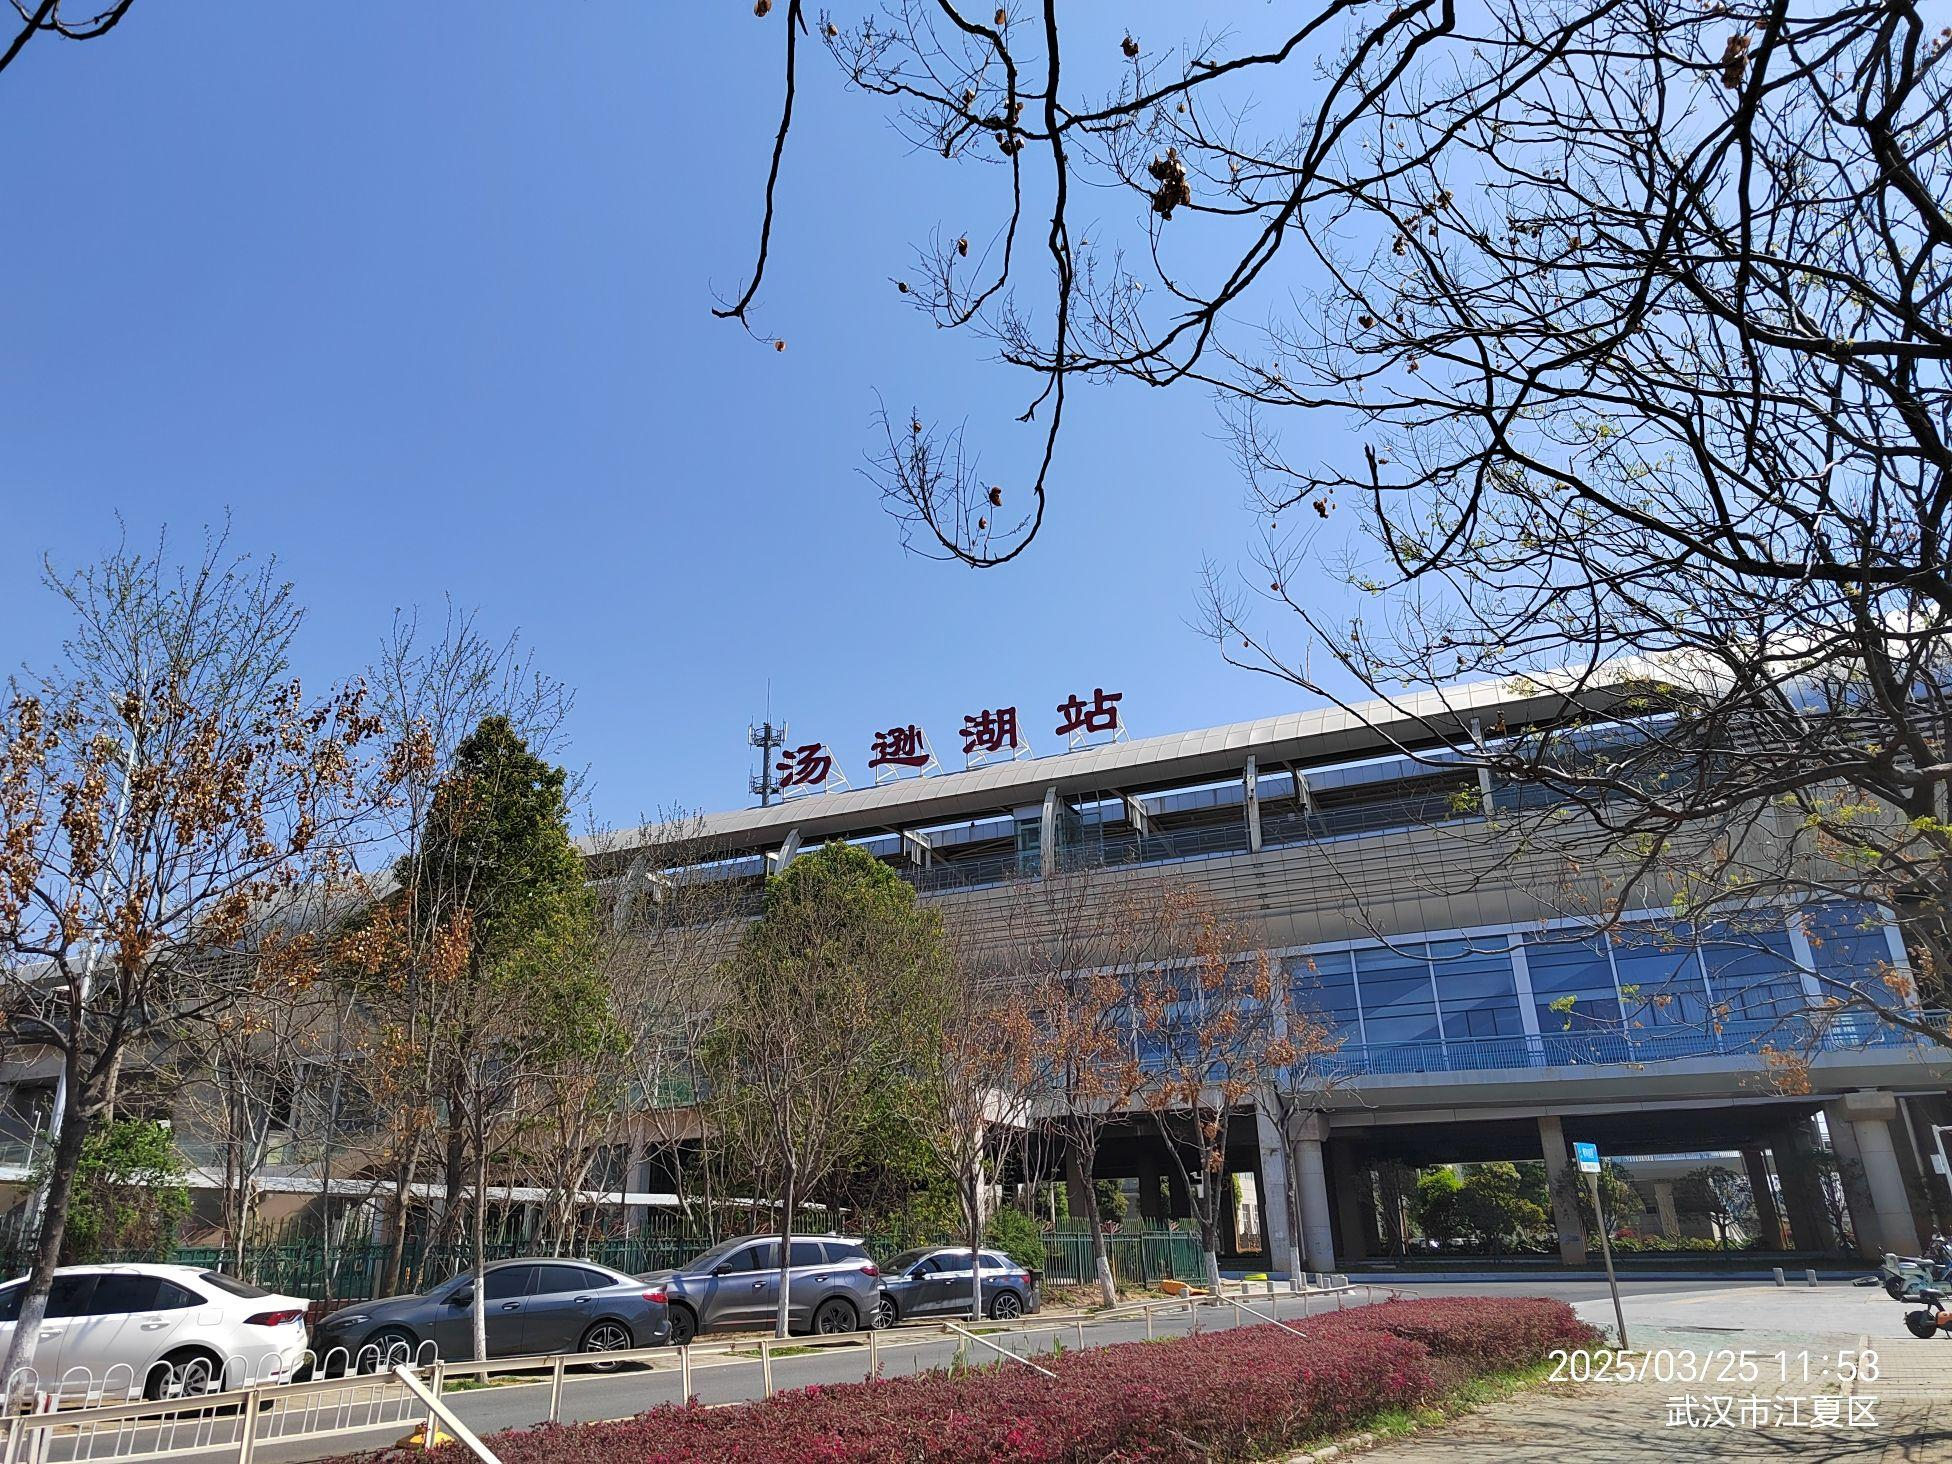
地标名称：汤逊湖站
所在城市：武汉市·江夏区